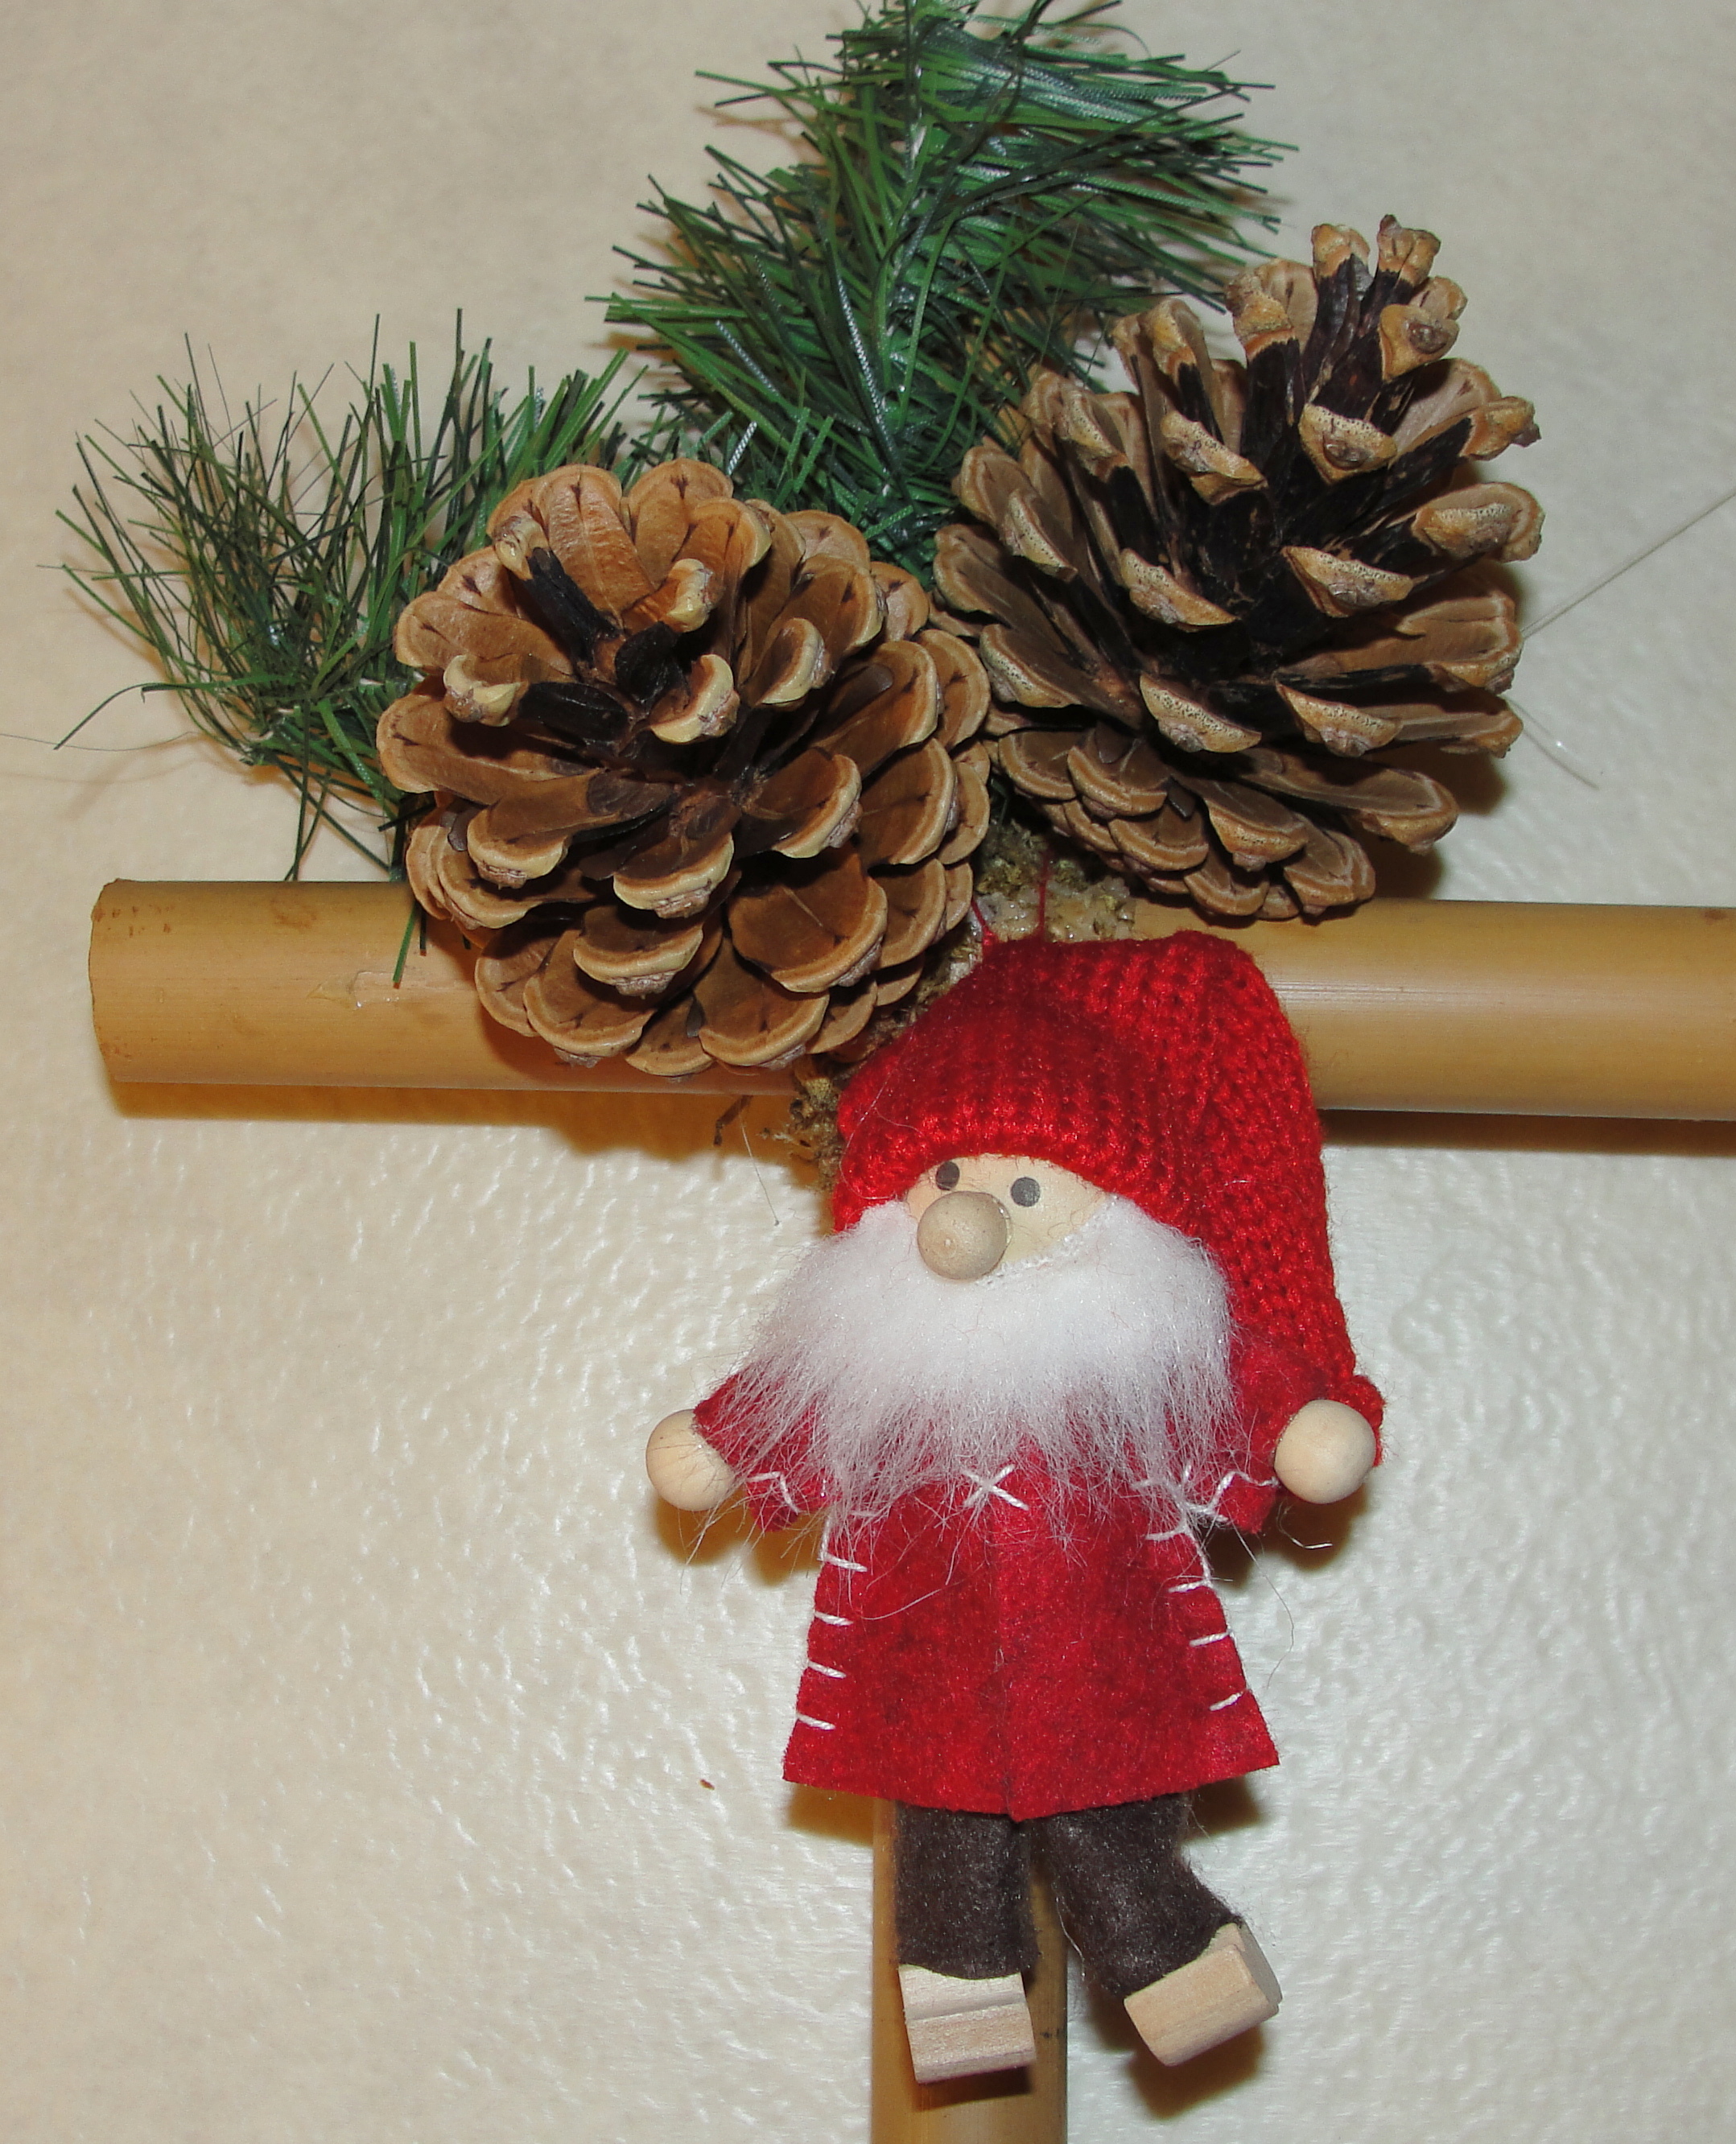
christmas decoration, christmas ornament, christmas, pine family, conifer, holiday, tree